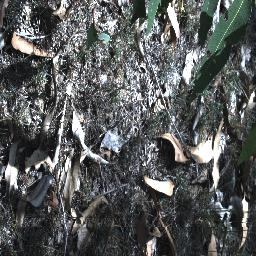
Label: negative